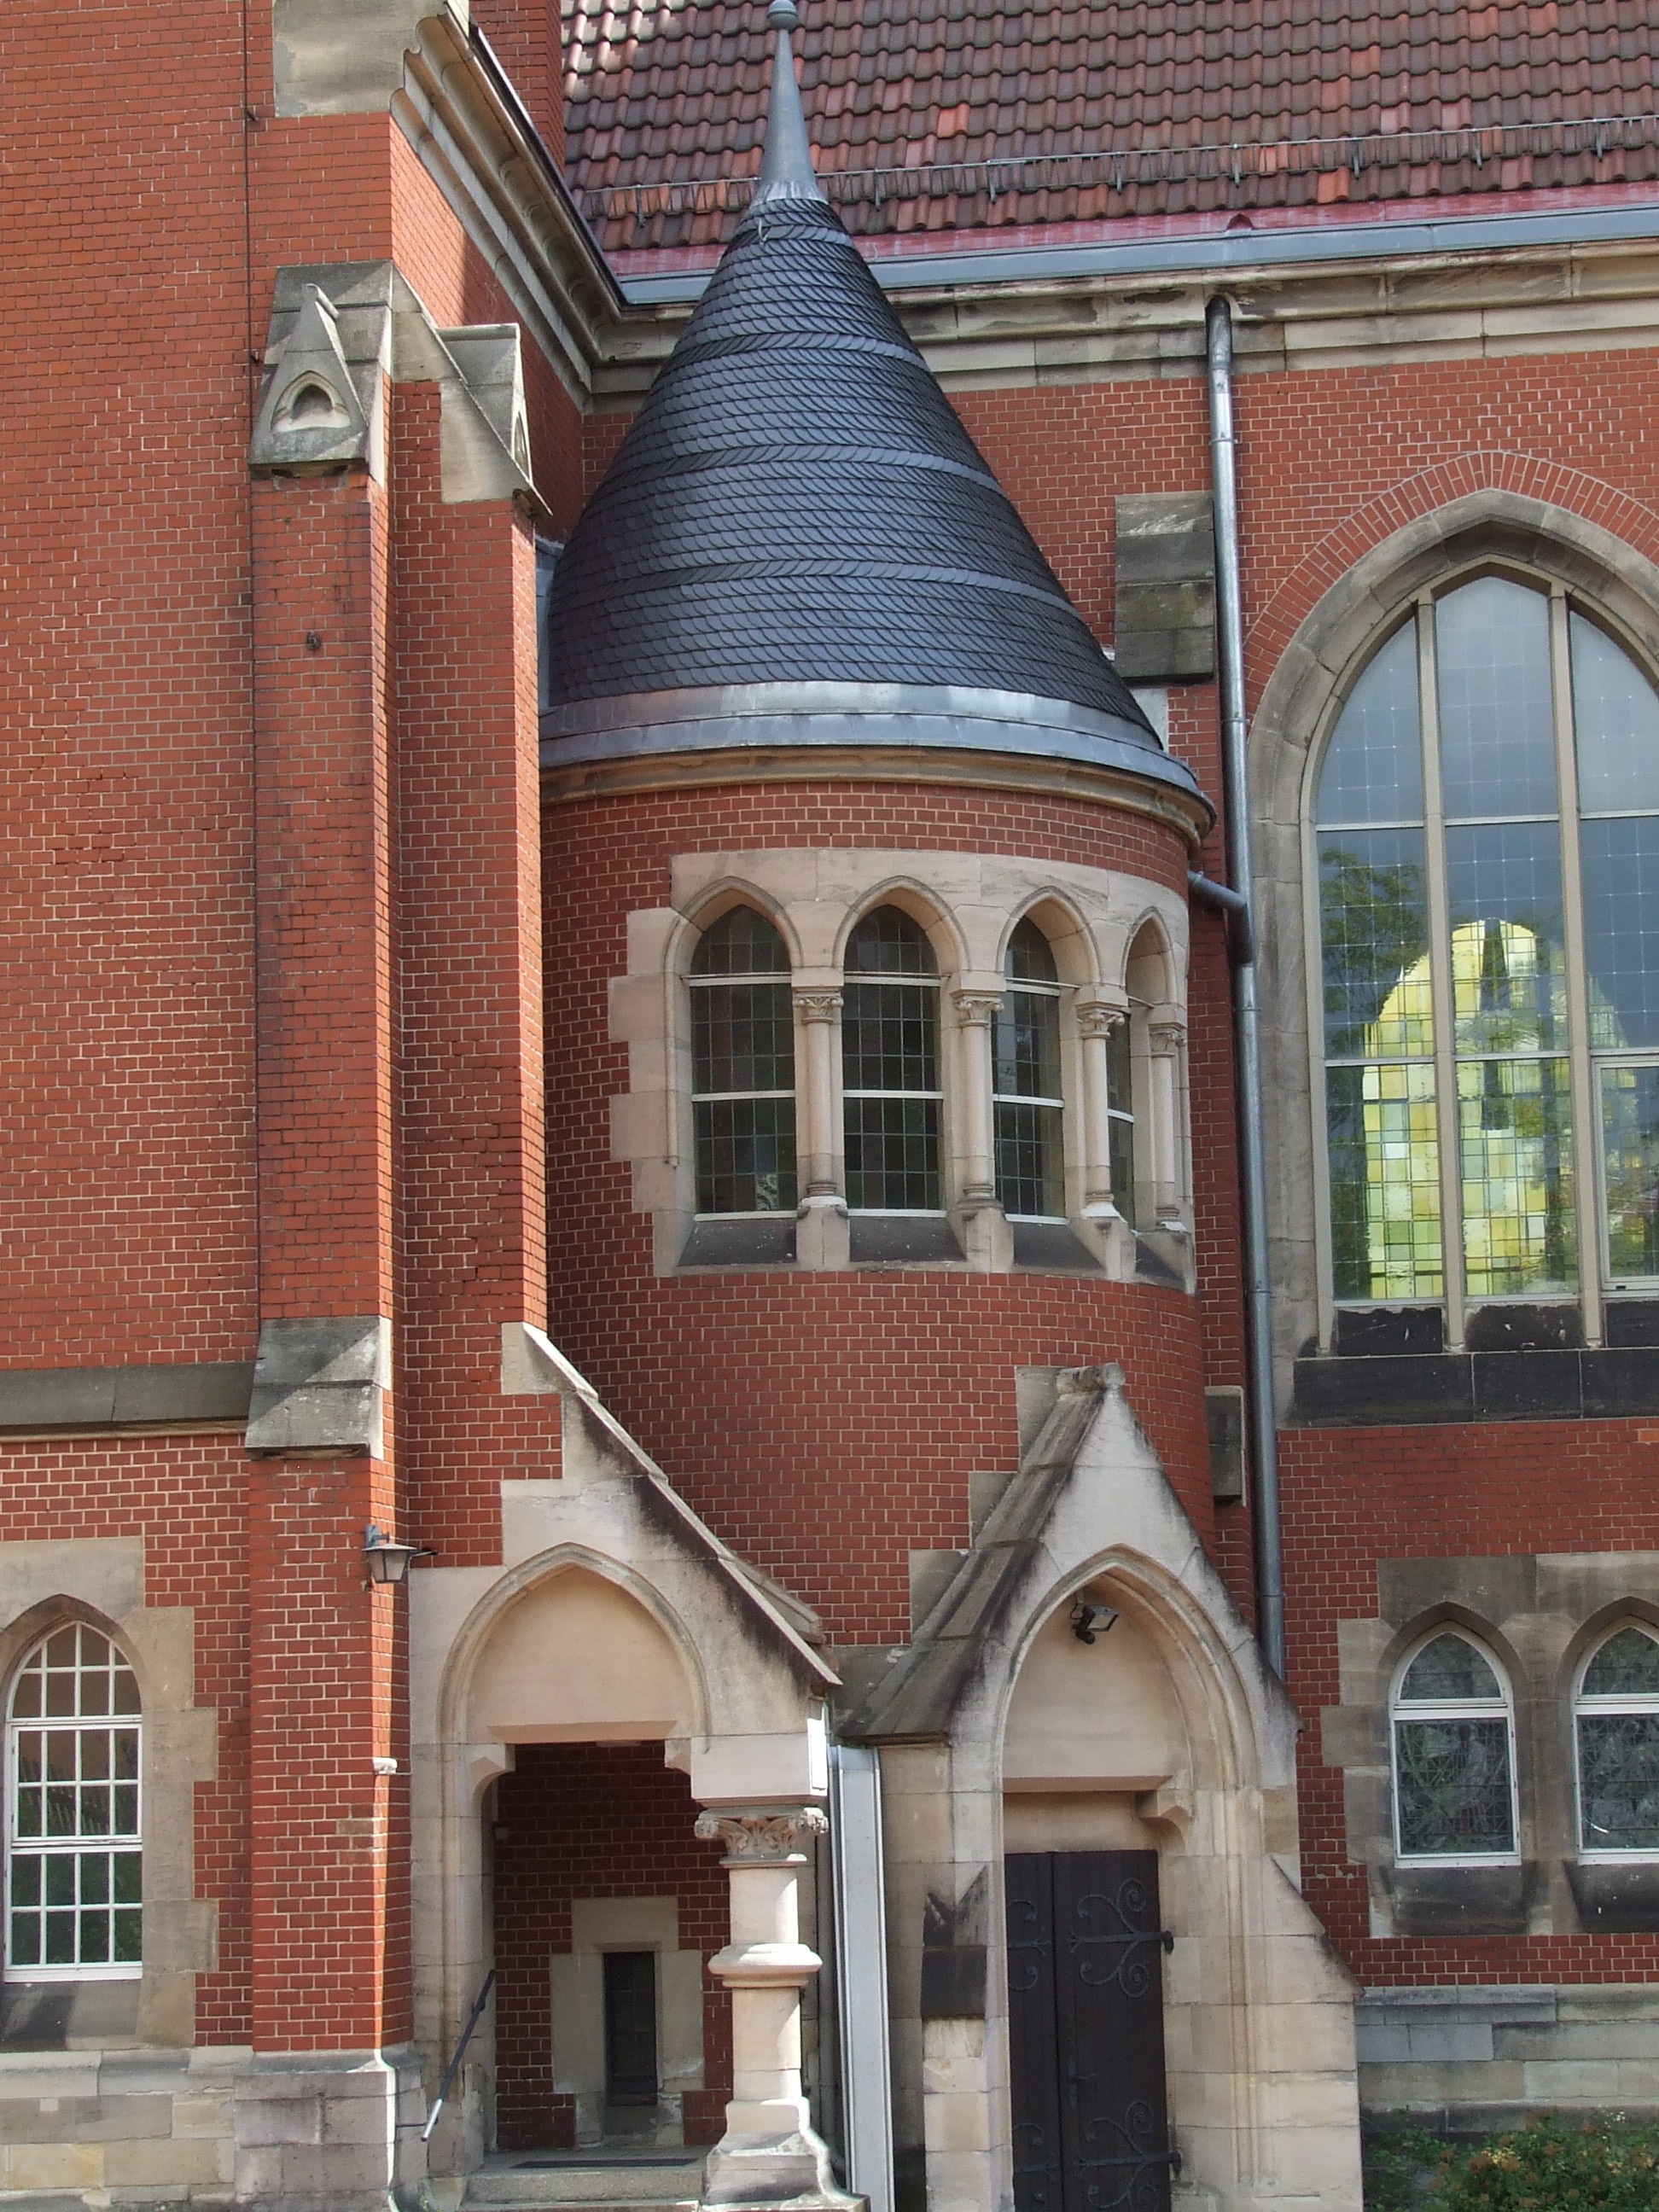
architecture, mansion, house, window, building, palace, home, facade, church, chapel, brick, place of worship, synagogue, estate, turret